Mentha

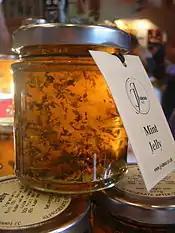
A jar of mint jelly, a traditional condiment served with lamb dishes

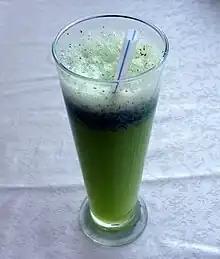
"Limonana" (mint lemonade) served in Damascus, Syria

The leaf, fresh or dried, is the culinary source of mint. Fresh mint is usually preferred over dried mint when storage of the mint is not a problem. The leaves have a warm, fresh, aromatic, sweet flavor with a cool aftertaste, and are used in teas, syrups, candies, and ice creams, sweet foods, beverages, jellies and sauces. In Middle Eastern cuisine, mint is used in lamb dishes, while in British cuisine and American cuisine, mint sauce and mint jelly are used, respectively. Mint (pudina) is a staple in Indian cuisine, used for flavouring curries and other dishes.